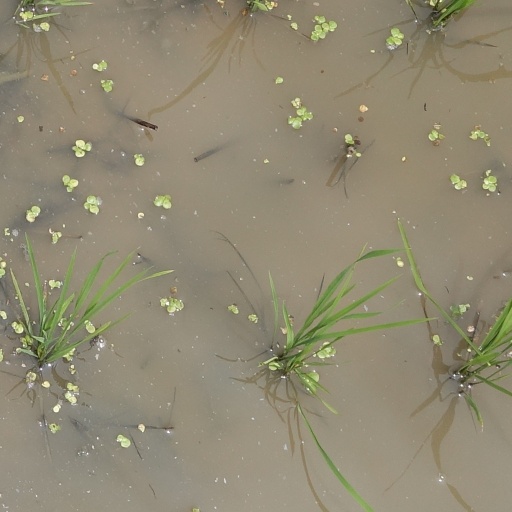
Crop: rice